John Hancock

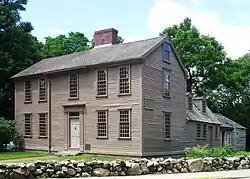
The main part of the home is a wooden, two-and-a-half story rectangular building with large windows, one central door, and a central chimney. A smaller wing extends back from the right side. There are large trees in the background and a low rock wall in the foreground.

On December 1, 1774, the Provincial Congress elected Hancock as a delegate to the Second Continental Congress to replace James Bowdoin, who had been unable to attend the first Congress because of illness. Before Hancock reported to the Continental Congress in Philadelphia, the Provincial Congress unanimously re-elected him as their president in February 1775. Hancock's multiple roles gave him enormous influence in Massachusetts, and as early as January 1774 British officials had considered arresting him. After attending the Provincial Congress in Concord in April 1775, Hancock and Samuel Adams decided that it was not safe to return to Boston before leaving for Philadelphia. They stayed instead at Hancock's childhood home in Lexington.